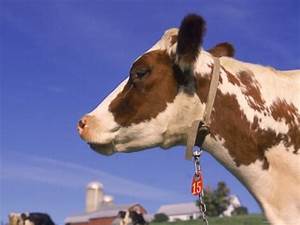
Label: cow